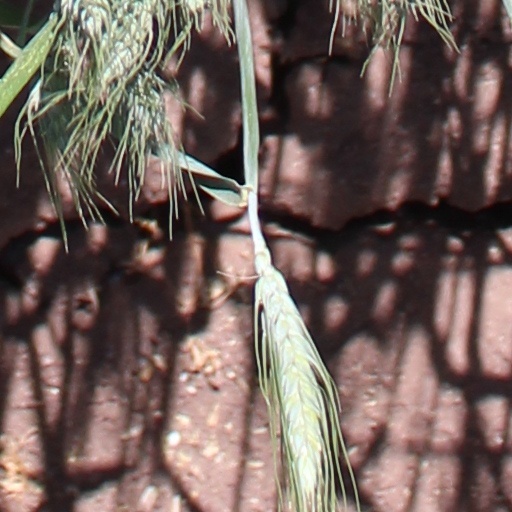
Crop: wheat